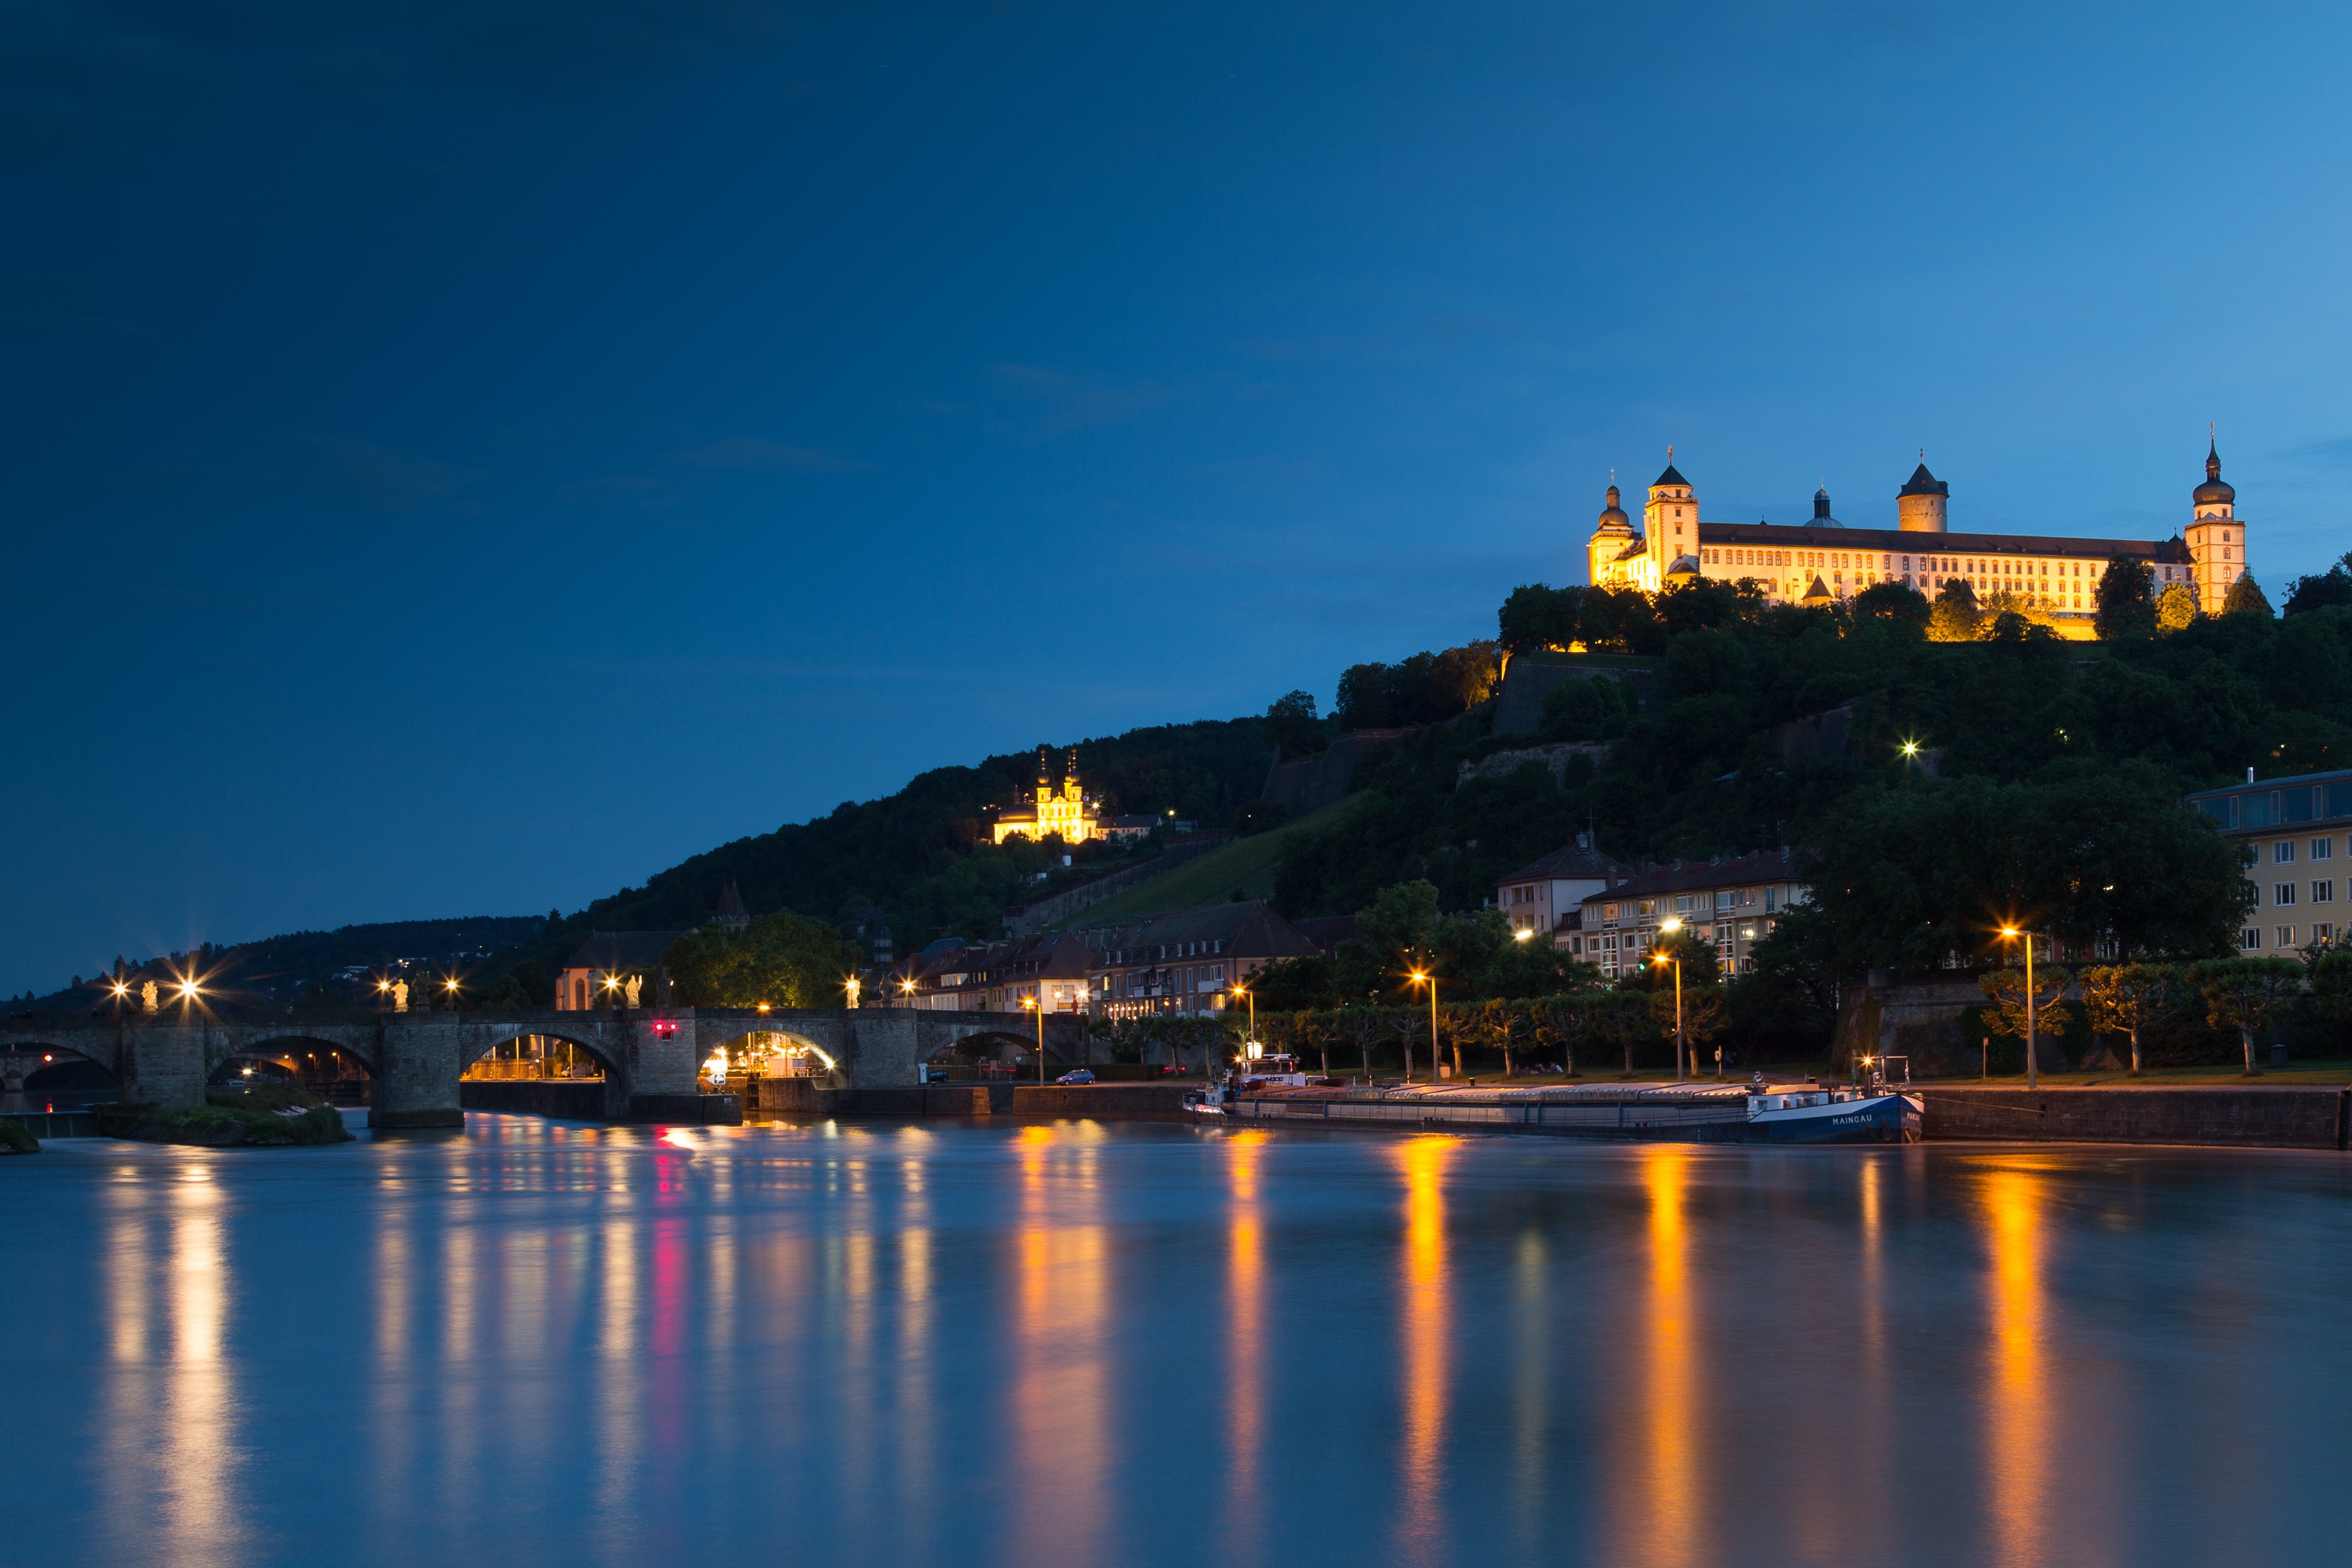
sea, horizon, sunset, skyline, night, dawn, cityscape, panorama, dusk, evening, reflection, castle, landmark, fortress, germany, main, night photograph, w rzburg, russian fortress